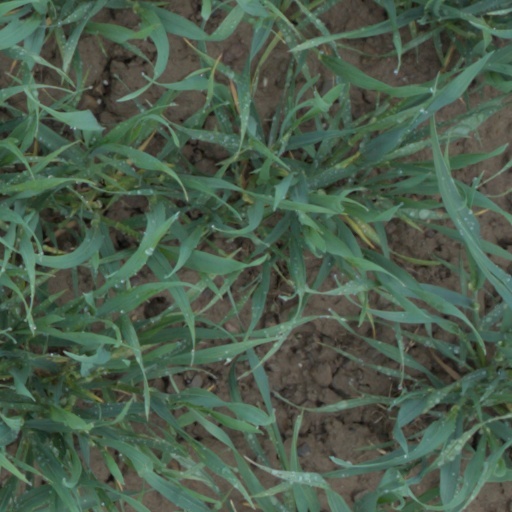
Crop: wheat